Hollis Street Church

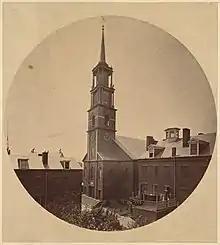
Hollis Street Church, 1860

By 1825, some of the congregation sought to create another church to alleviate overcrowding, and so established the South Congregational Society. In 1883-1884 the church congregation erected a new building in the Back Bay area of Boston, on Newbury Street at Exeter Street. It was designed by architect George Meacham. Ministers included Edward Everett Hale. In 1887 the New Hollis Street Church congregation joined the South Congregational Society, which in 1925 merged with the First Church of Boston. The old Hollis Street building was sold, and later the site became the Hollis Street Theatre.